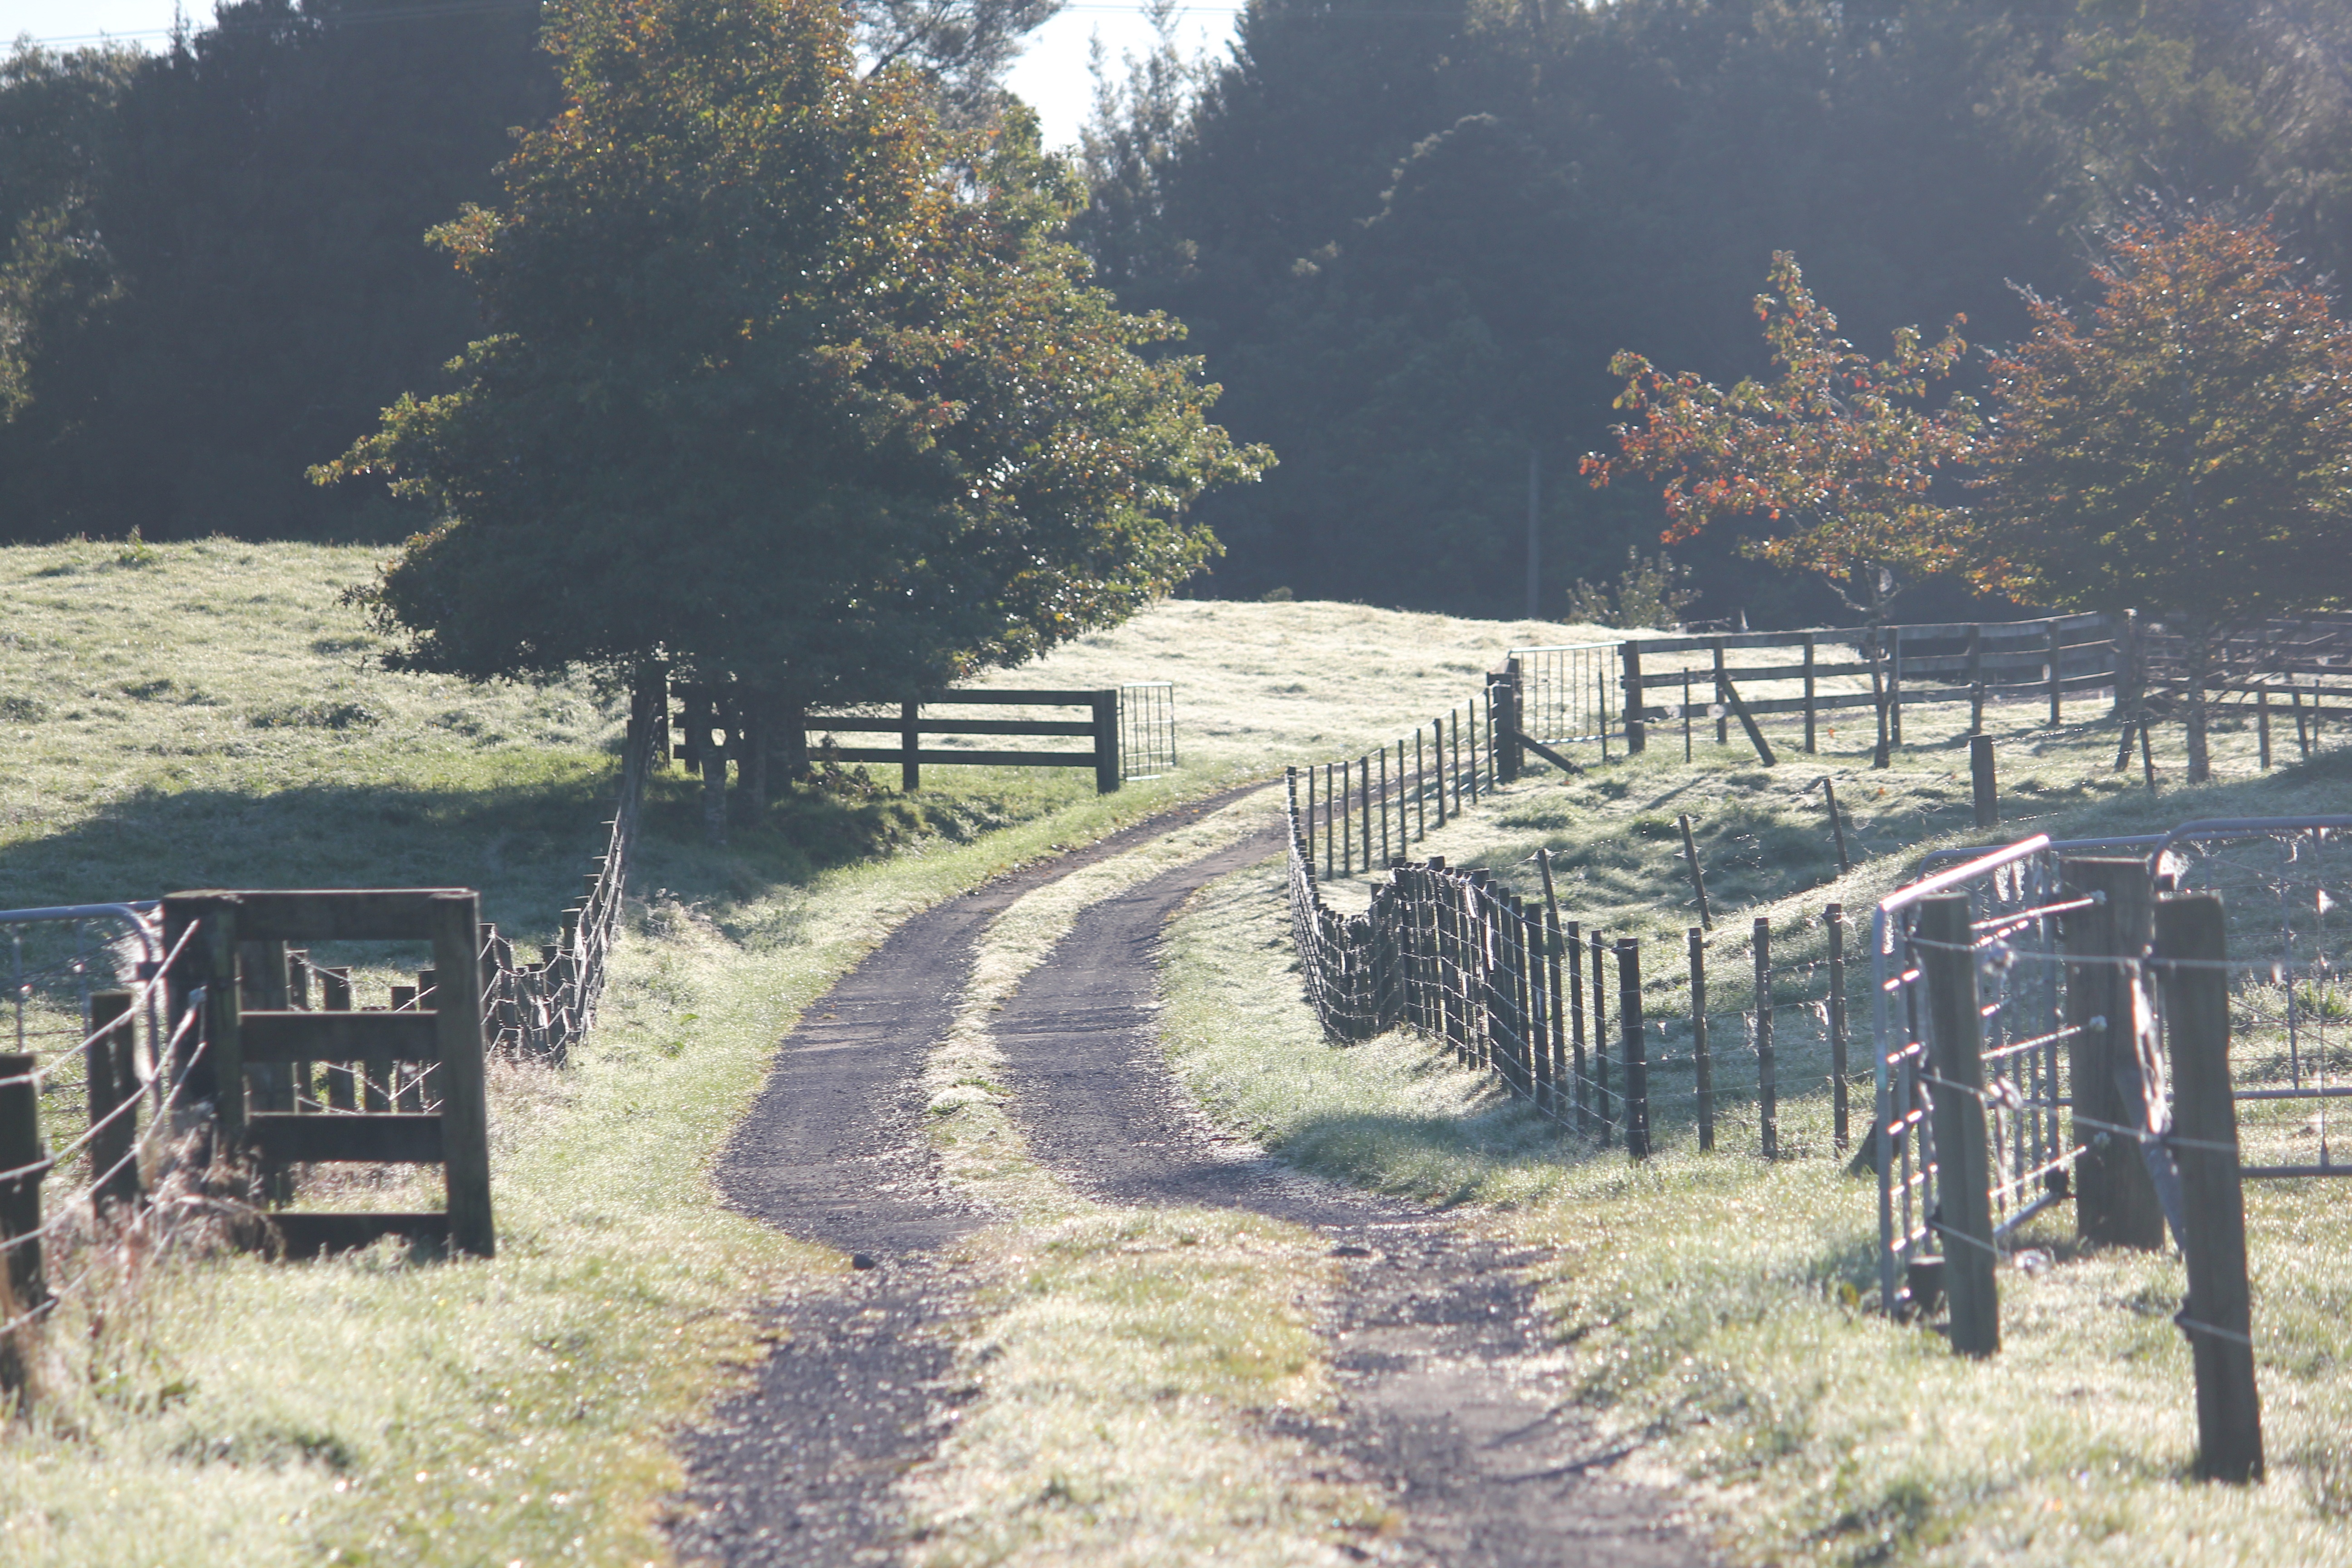
track, farm, transport, ranch, outdoors, new zealand